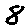
Label: 8